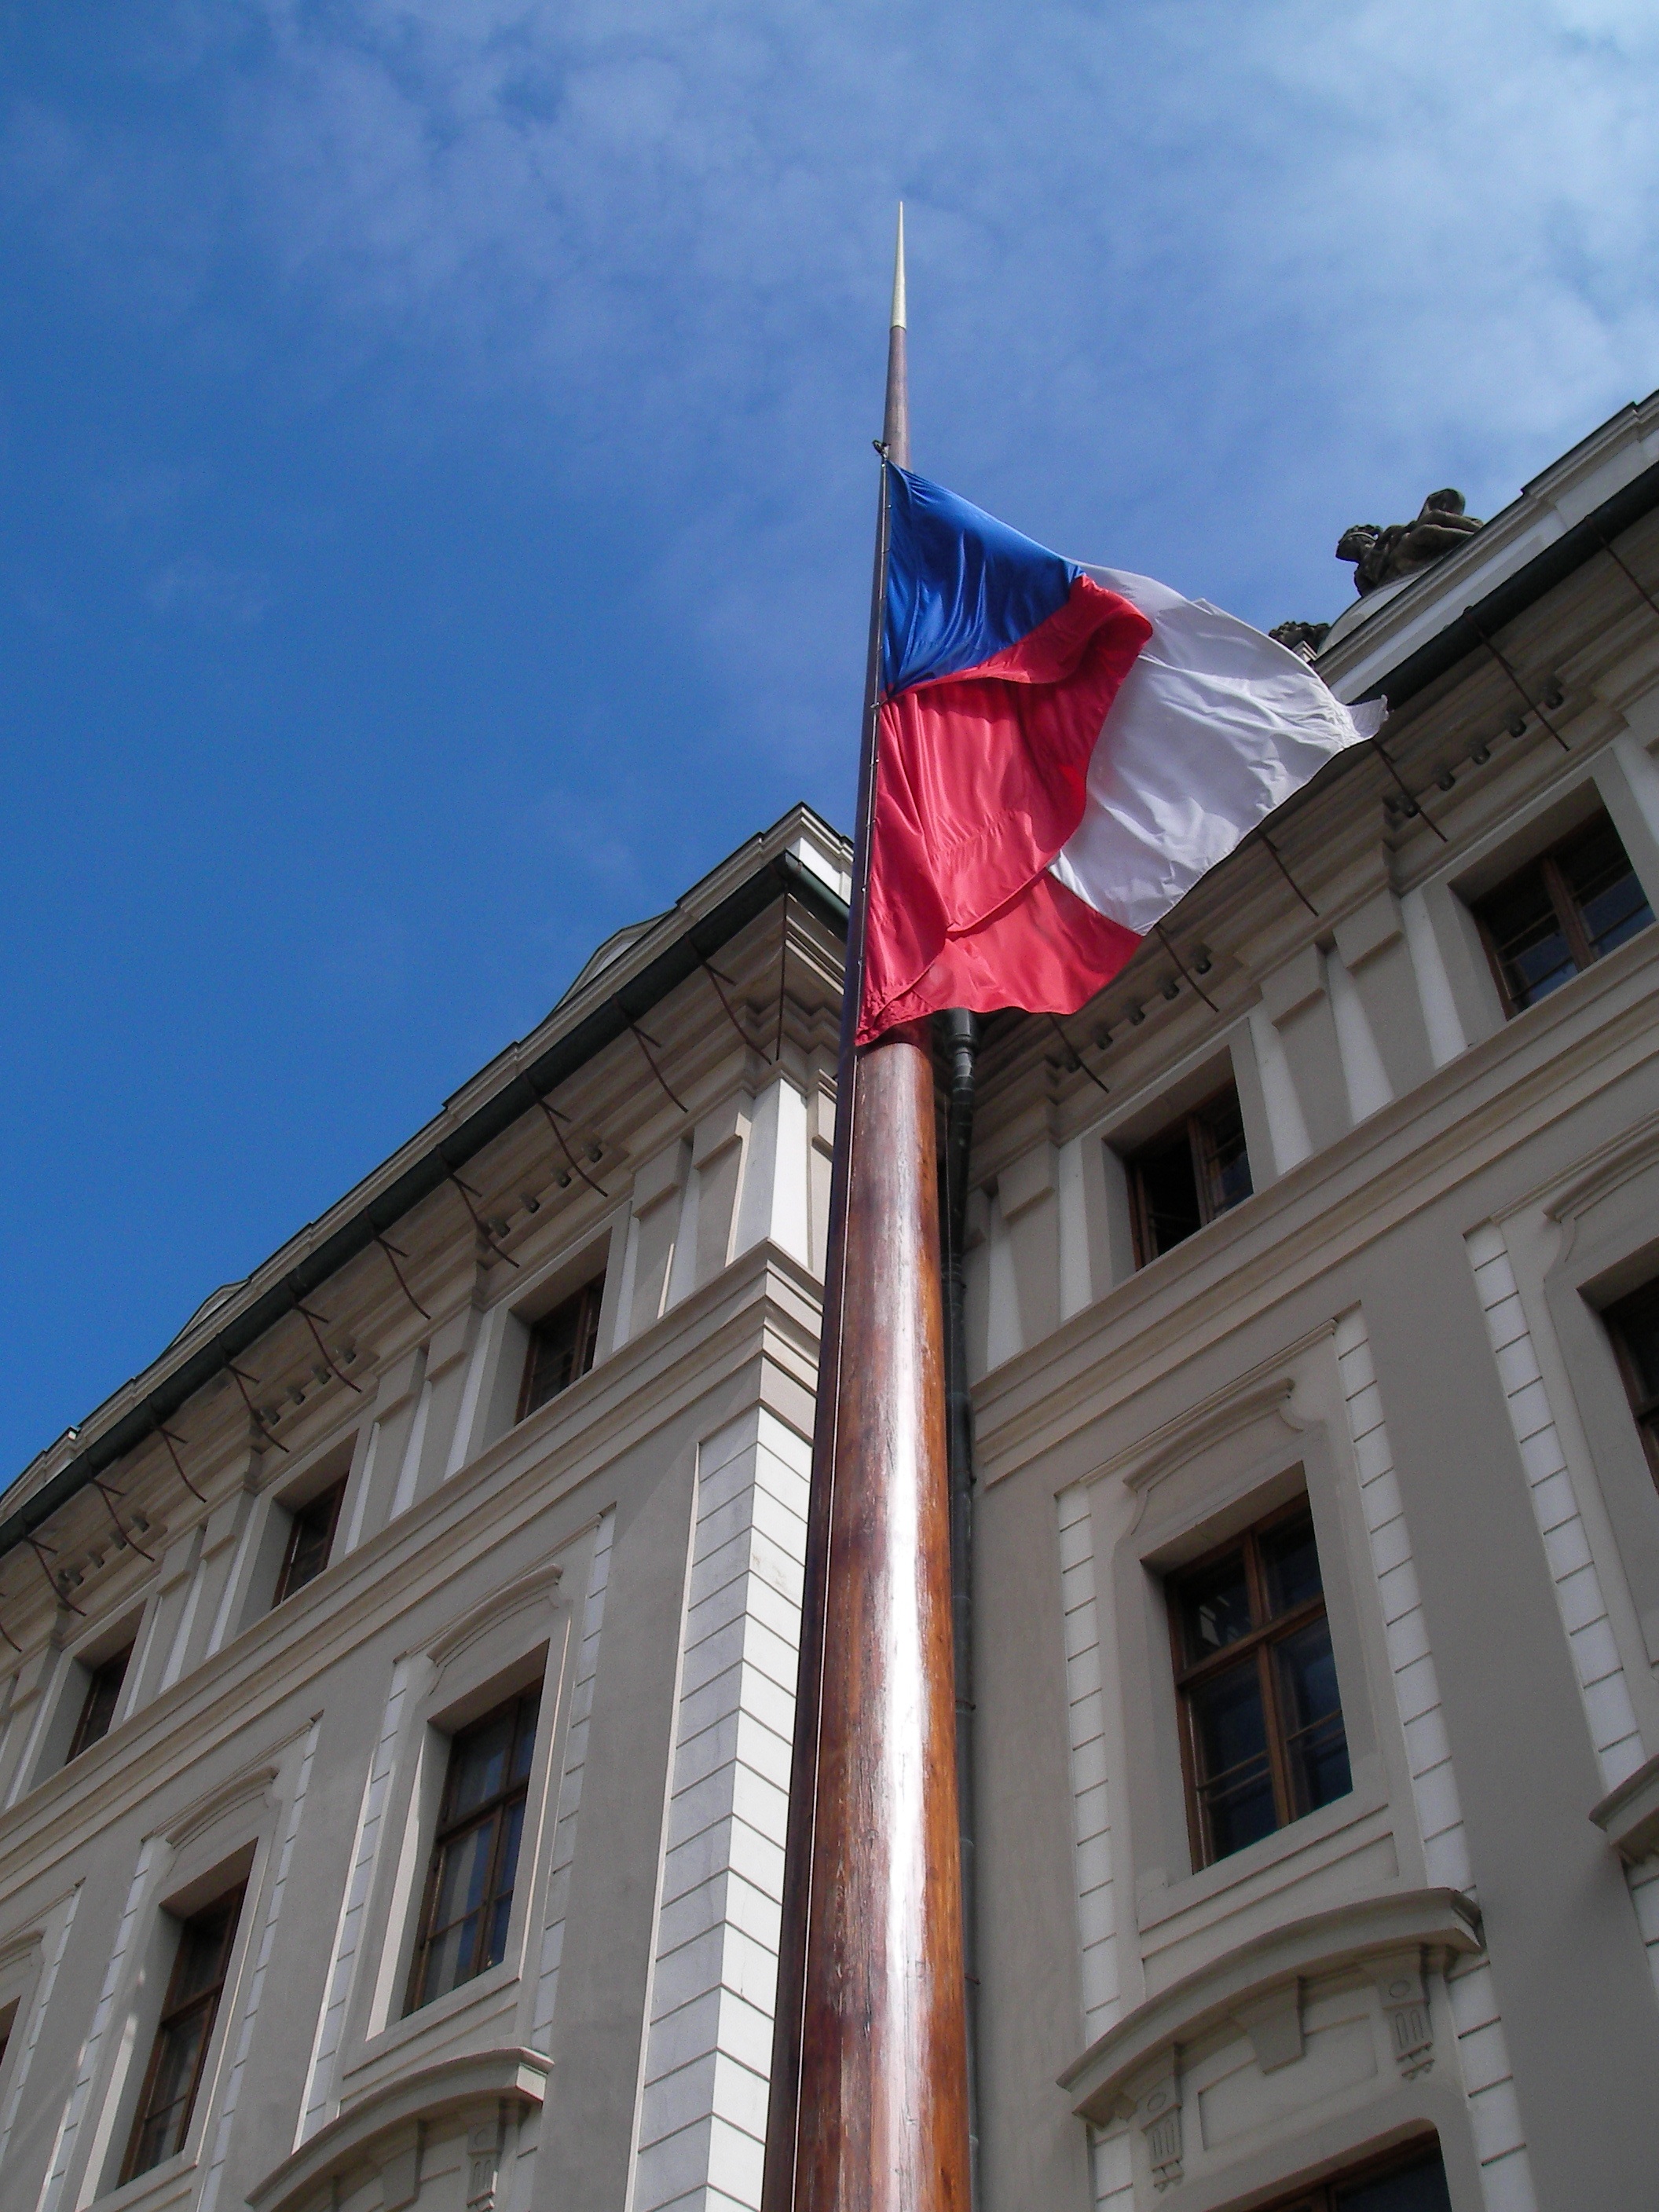
architecture, window, town, city, downtown, flag, landmark, facade, prague, czech republic, urban area, human settlement